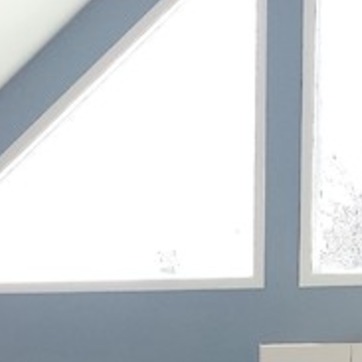
Material: glass